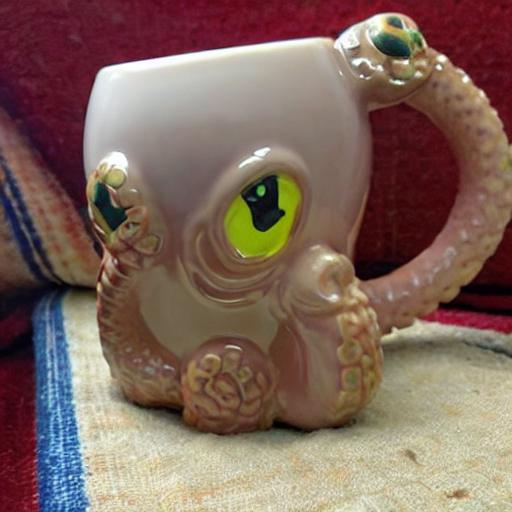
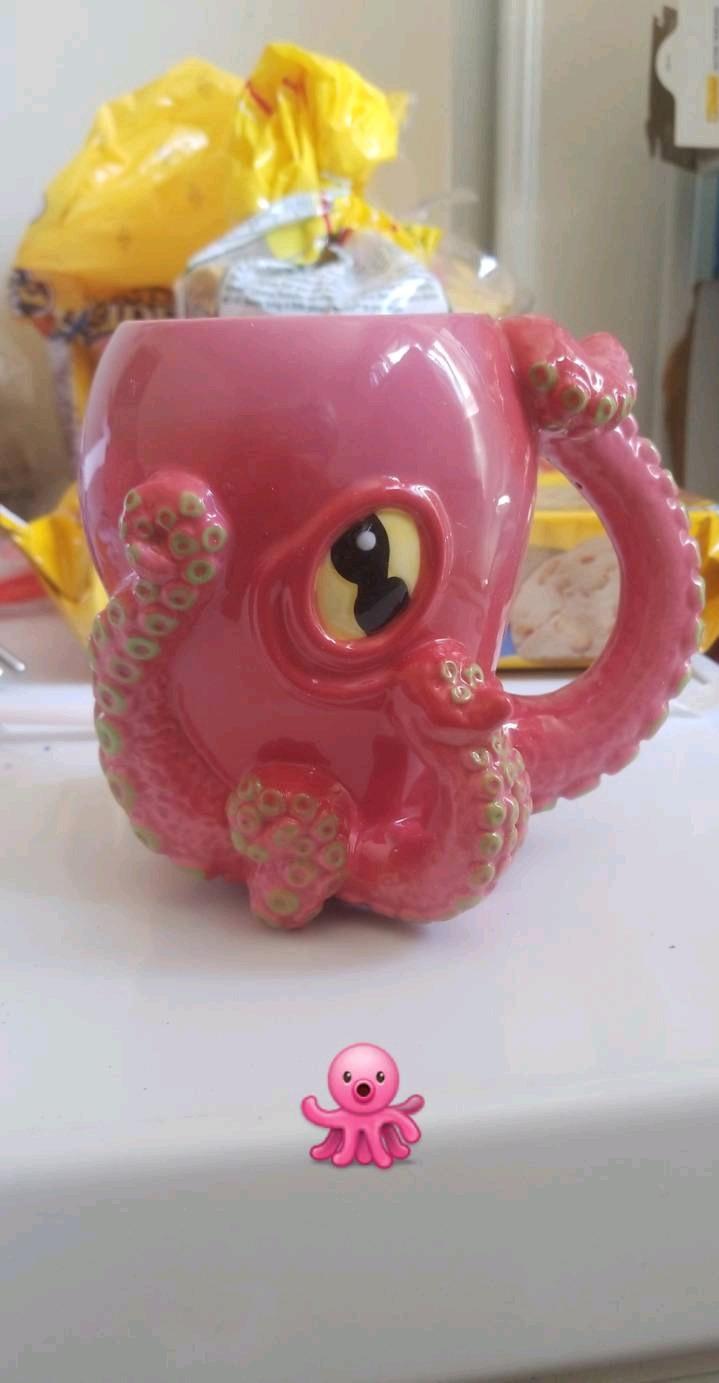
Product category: items_mug
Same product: no